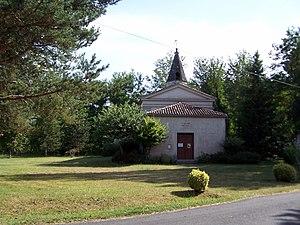
Église Saint-Romain de Lartigue (Gironde, France)
Lartigue est une commune du Sud-Ouest de la France, située dans le département de la Gironde en région Nouvelle-Aquitaine.